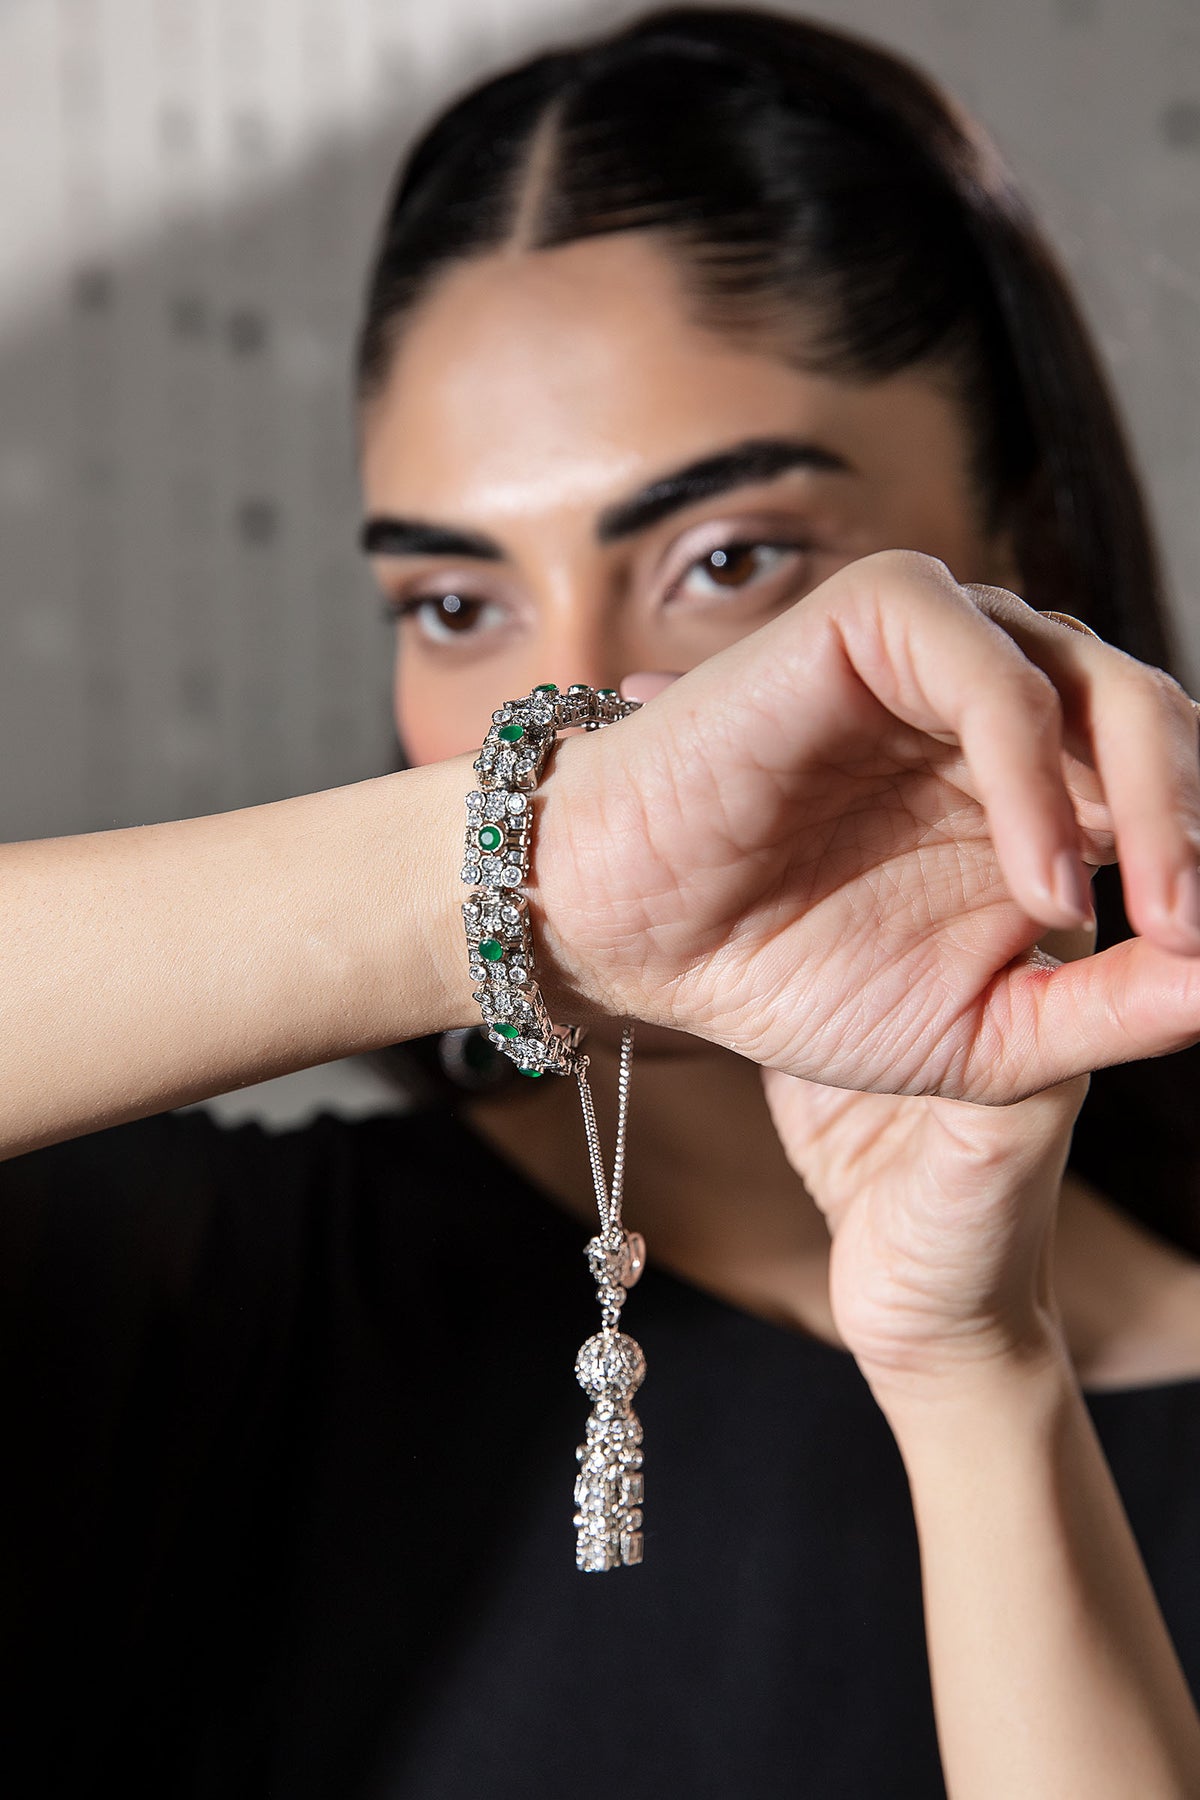
green diamond and emerald tassel bracelet